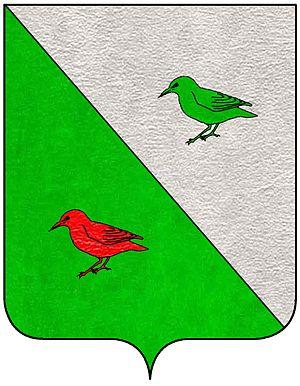
Les familles nobles de Venise ou patriciens de Venise constituent l'aristocratie de la république de Venise à partir de sa fondation en 697. C'est parmi elles que se recrutèrent les membres des institutions oligarchiques de la république, à commencer par son chef élu à vie, le doge. Elles se classent en trois groupes selon leur ancienneté : Case Vecchie, Case Nuove, et Case Nuovissime.